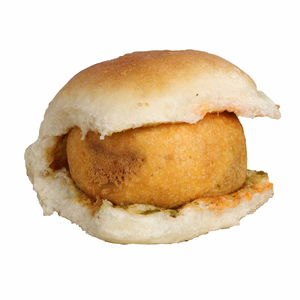
Dish: vadapav